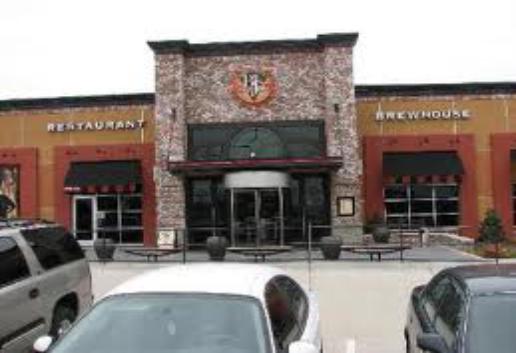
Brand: BJ's Restaurant
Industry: Others